Mechanical television

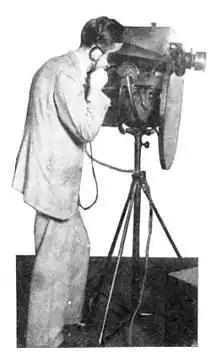
Jenkins Television Co. rotating disk television camera, 1931

Herbert E. Ives and Frank Gray of Bell Telephone Laboratories gave a dramatic demonstration of mechanical television on April 7, 1927. The reflected-light television system included both small and large viewing screens. The small receiver had a screen, width by height. The large receiver had a screen , width by height. Both sets were capable of reproducing reasonably accurate, monochromatic moving images. Along with the pictures, the sets also received synchronized sound. The system transmitted images over two paths: first, a copper wire link from Washington to New York City, then a radio link from Whippany, New Jersey. Comparing the two transmission methods, viewers noted no difference in quality. Subjects of the telecast included Secretary of Commerce Herbert Hoover. A flying-spot scanner beam illuminated these subjects. The scanner that produced the beam had a 50-aperture disk. The disc revolved at a rate of 18 frames per second, capturing one frame about every . (Today's systems typically transmit 30 or 60 frames per second, or one frame every , respectively.) Television historian Albert Abramson underscored the significance of the Bell Labs demonstration: "It was in fact the best demonstration of a mechanical television system ever made to this time. It would be several years before any other system could even begin to compare with it in picture quality."